Yavuz Selim Mosque

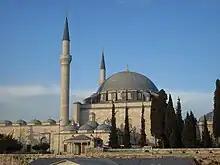

The Yavuz Selim Mosque, also known as the Selim I Mosque and the Yavuz Sultan Selim Mosque is a 16th-century Ottoman imperial mosque located at the top of the 5th hill of Istanbul, Turkey, in the neighborhood of Çukurbostan, overlooking the Golden Horn. Its size and geographic position make it a familiar landmark on the Istanbul skyline.